RMS Queen Mary

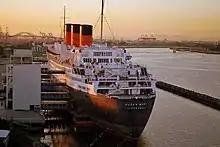
"Queen Mary" from the stern in 2010

"Queen Mary" is permanently moored in Long Beach as a tourist attraction, hotel, museum and event facility.